Yamaha FS1R

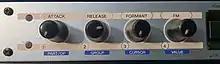
The 'formant' controls exclusive to the FS1R unlike other FM synthesizers.

Yamaha FS1R Front Panel